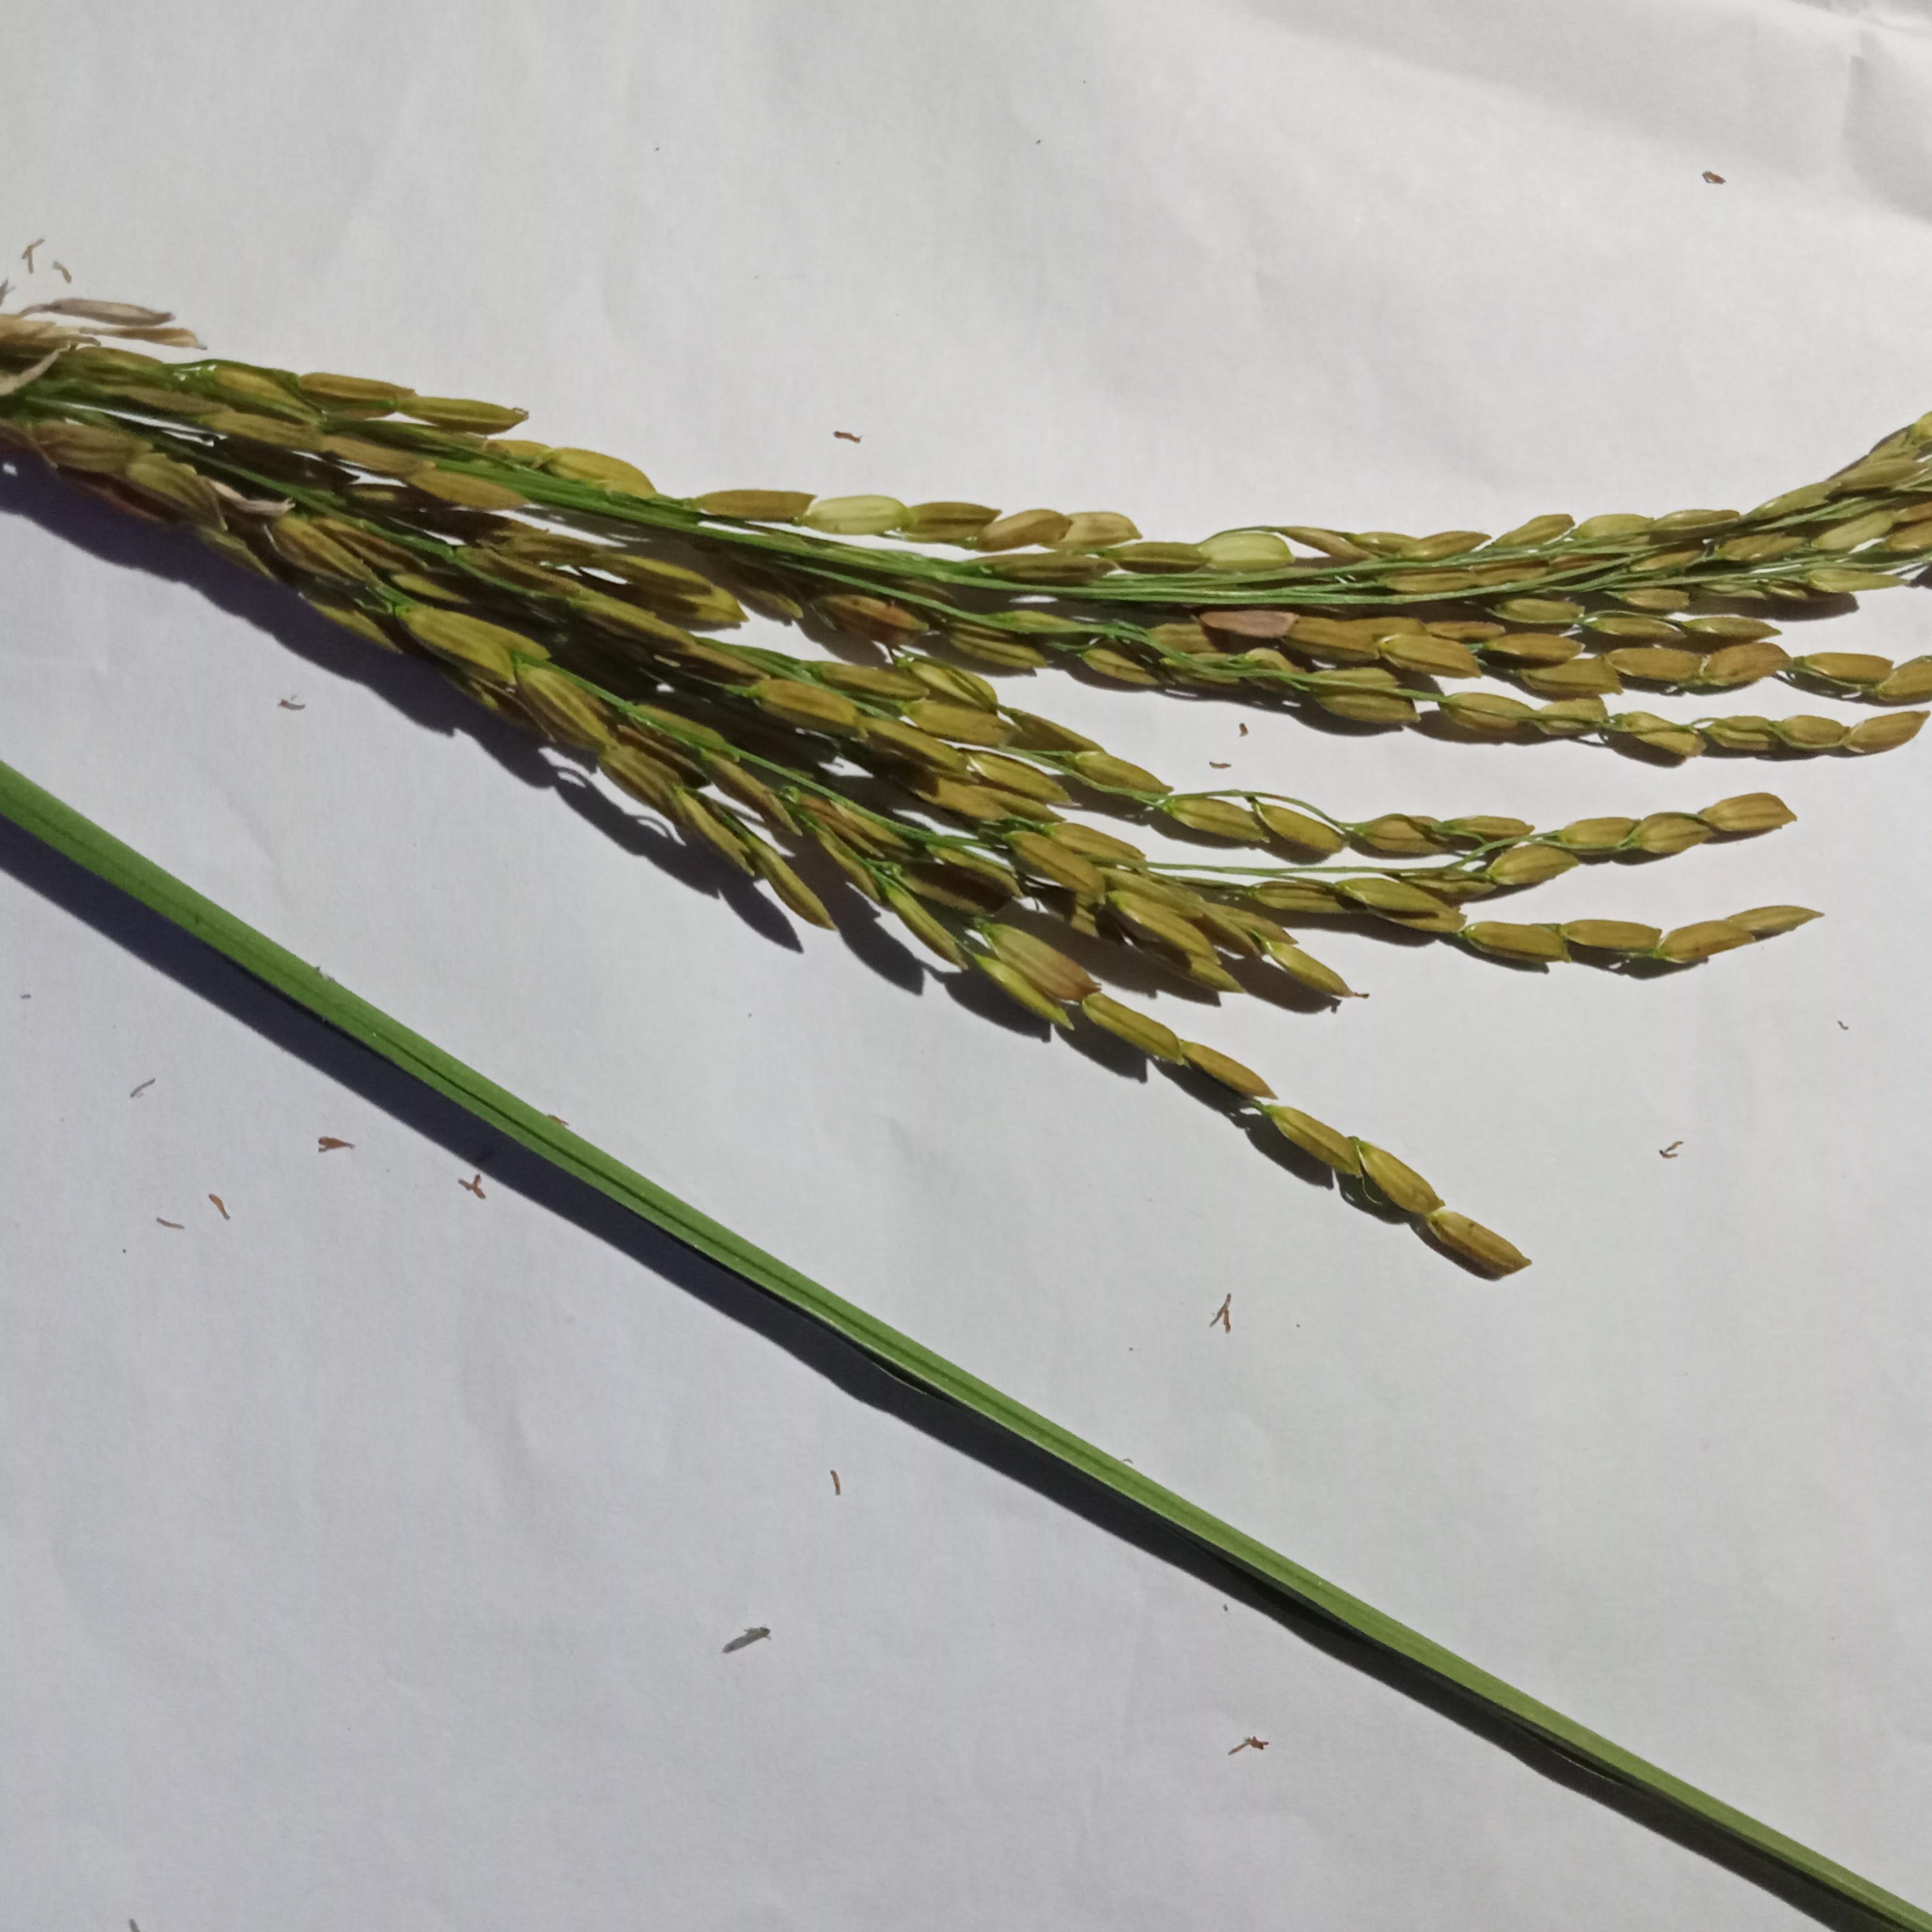
Label: Rice___Neck_Blast